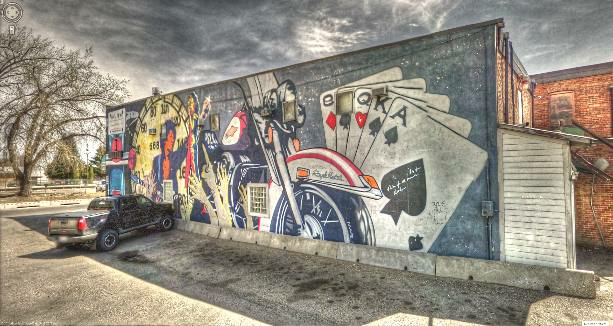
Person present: No